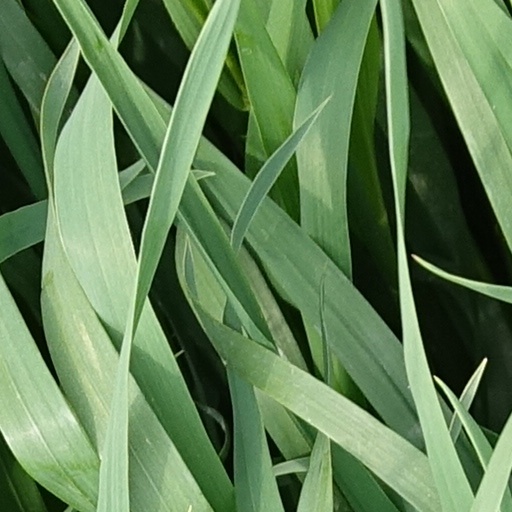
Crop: wheat